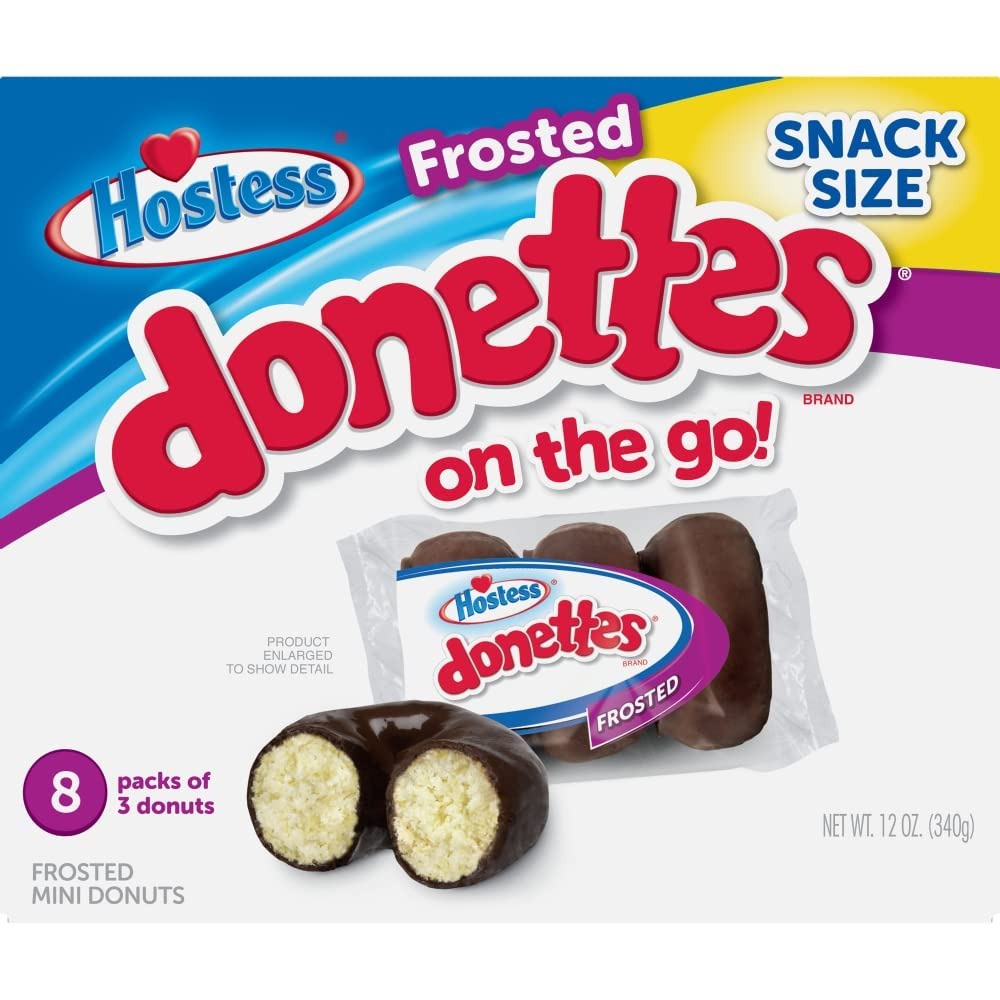
Item Name: Hostess Frosted Donettes 12oz Box
Product Description: Snack Donuts
Value: nan
Unit: None

Price: 6.2